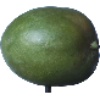
Label: mango